Kurds in Syria

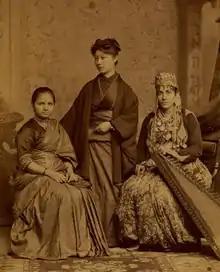
The first licensed female doctors in India, Syria and Japan. Anandibai Joshee (Indian), Kei Okami (Japanese), Sabat Islambooly (Kurdish Jew from Syria) – 10 October 1885

The Kurdish dynasty of Janbulads ruled the region of Aleppo as governors for the Ottomans from 1591 to 1607. At the beginning of the 17th century, Kurdish tribes were forcefully settled in the vicinity of Jarabulus and Seruj by the Ottoman sultans. In the mid-18th century, Ottomans recognized Milli tribal leaders as "iskan başı" or chief of sedentarization in Raqqa area. They were given taxing authority and controlling other tribes in the region. In 1758, Milli chief and "iskan başı" Mahmud bin Kalash entered Khabur valley, subjugated the local tribes and brought the area under control of Milli confederation and attempted to set up an independent principality. In 1800, the Ottoman government appointed the Milli chief Timur as governor of Raqqa (1800–1803).